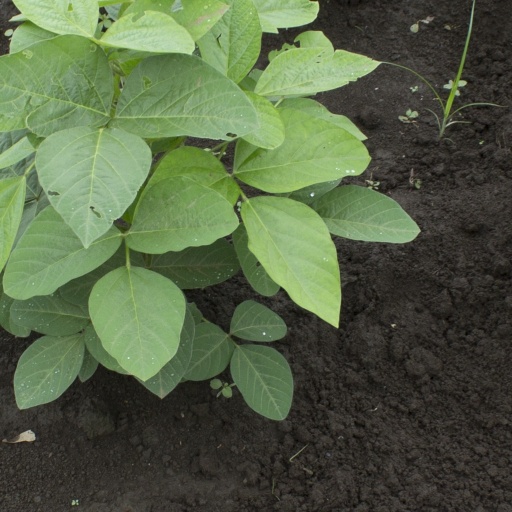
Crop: soybean